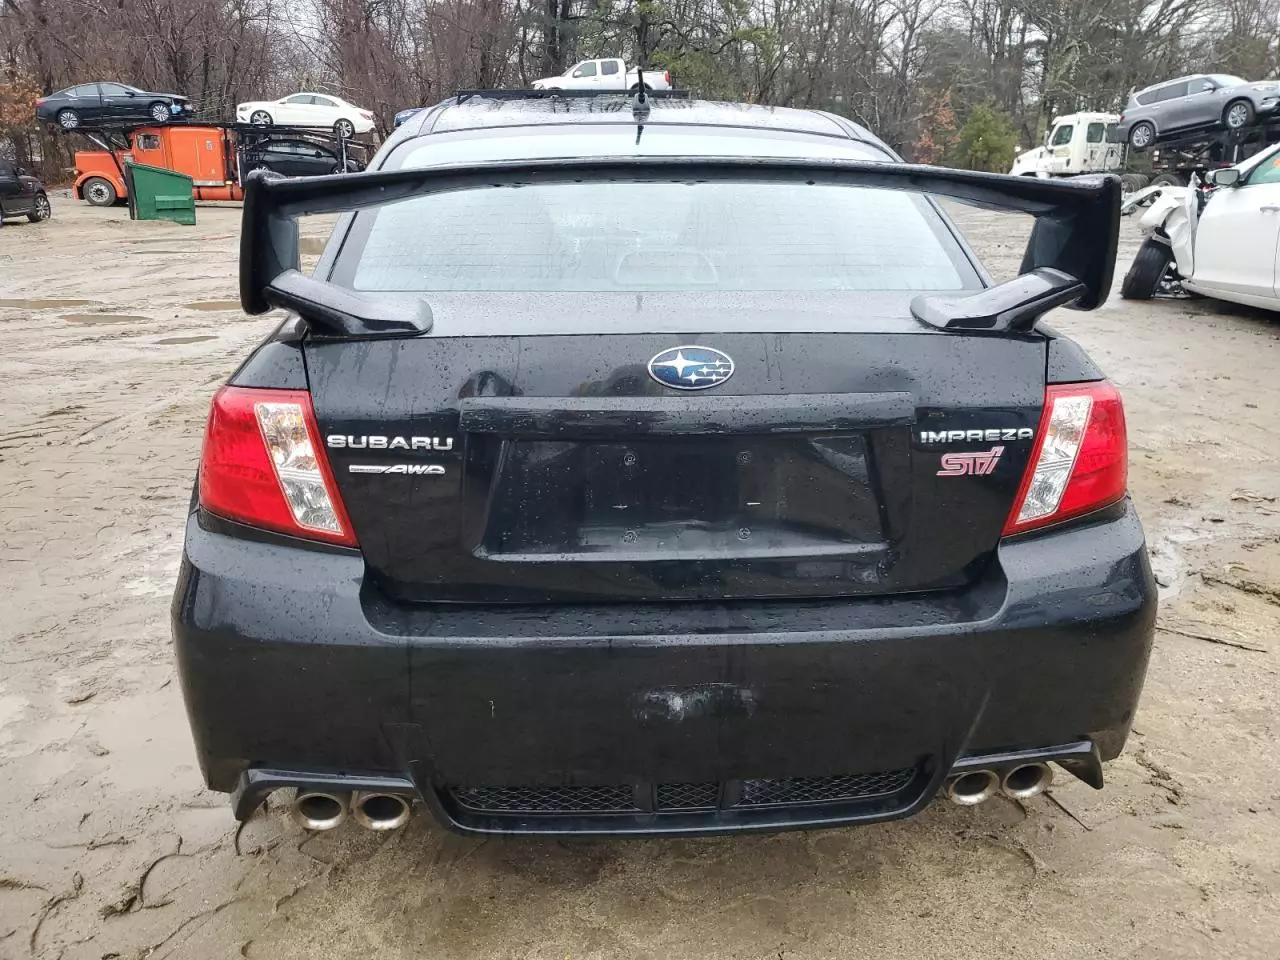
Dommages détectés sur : pare-choc arrière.
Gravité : mineur